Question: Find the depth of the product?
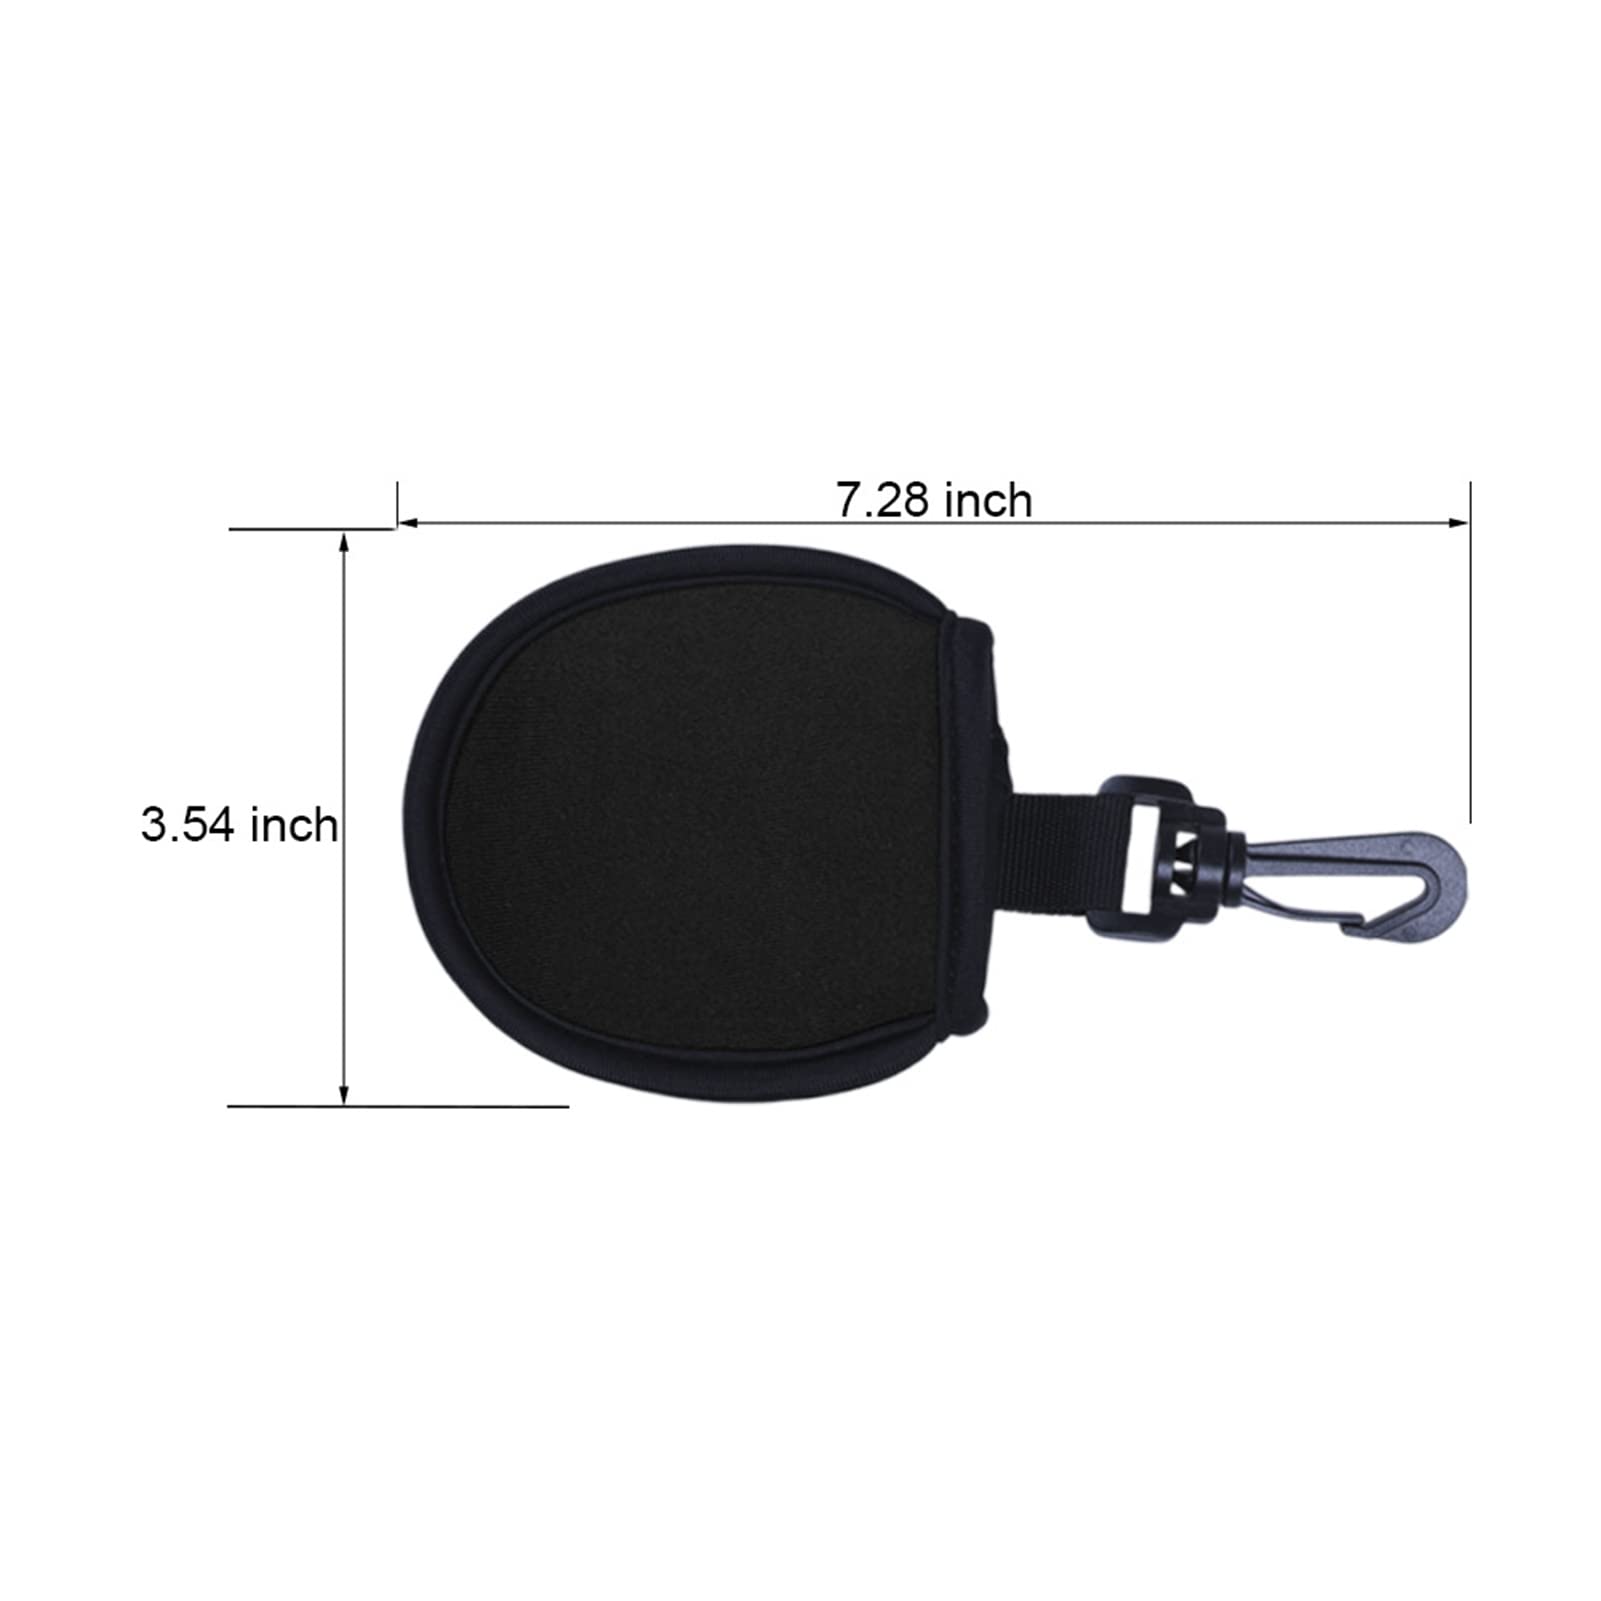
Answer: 7.28 inch